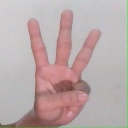
अक्षर: व